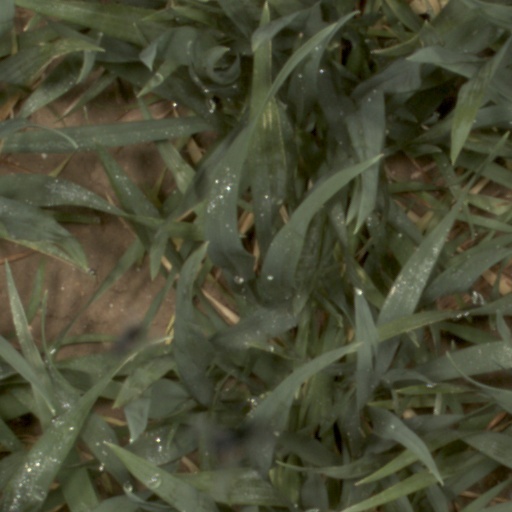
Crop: wheat